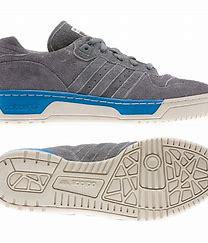
Brand: adidas
Model: originals Adidas Originals Rivalry